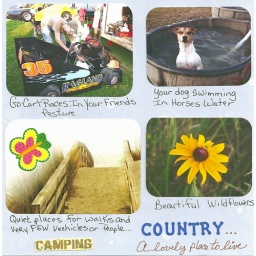
go cart races in friends pasture, dog swimming in horses water, beautiful places to walk, beautiful wild flowers